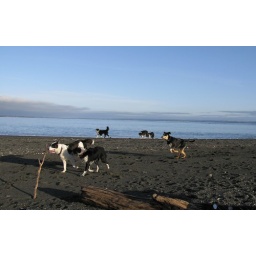
dogs under blue sky